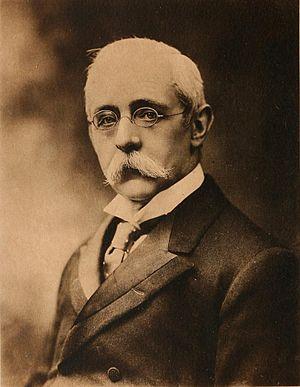
Herbert Allen Giles est un diplomate et sinologue britannique. Il modifia la romanisation du chinois développé par Thomas Francis Wade, ce qui produisit le système Wade-Giles, très utilisé avant l'arrivée du Hanyu Pinyin dans les années 1950, principalement dans le monde anglo-saxon.